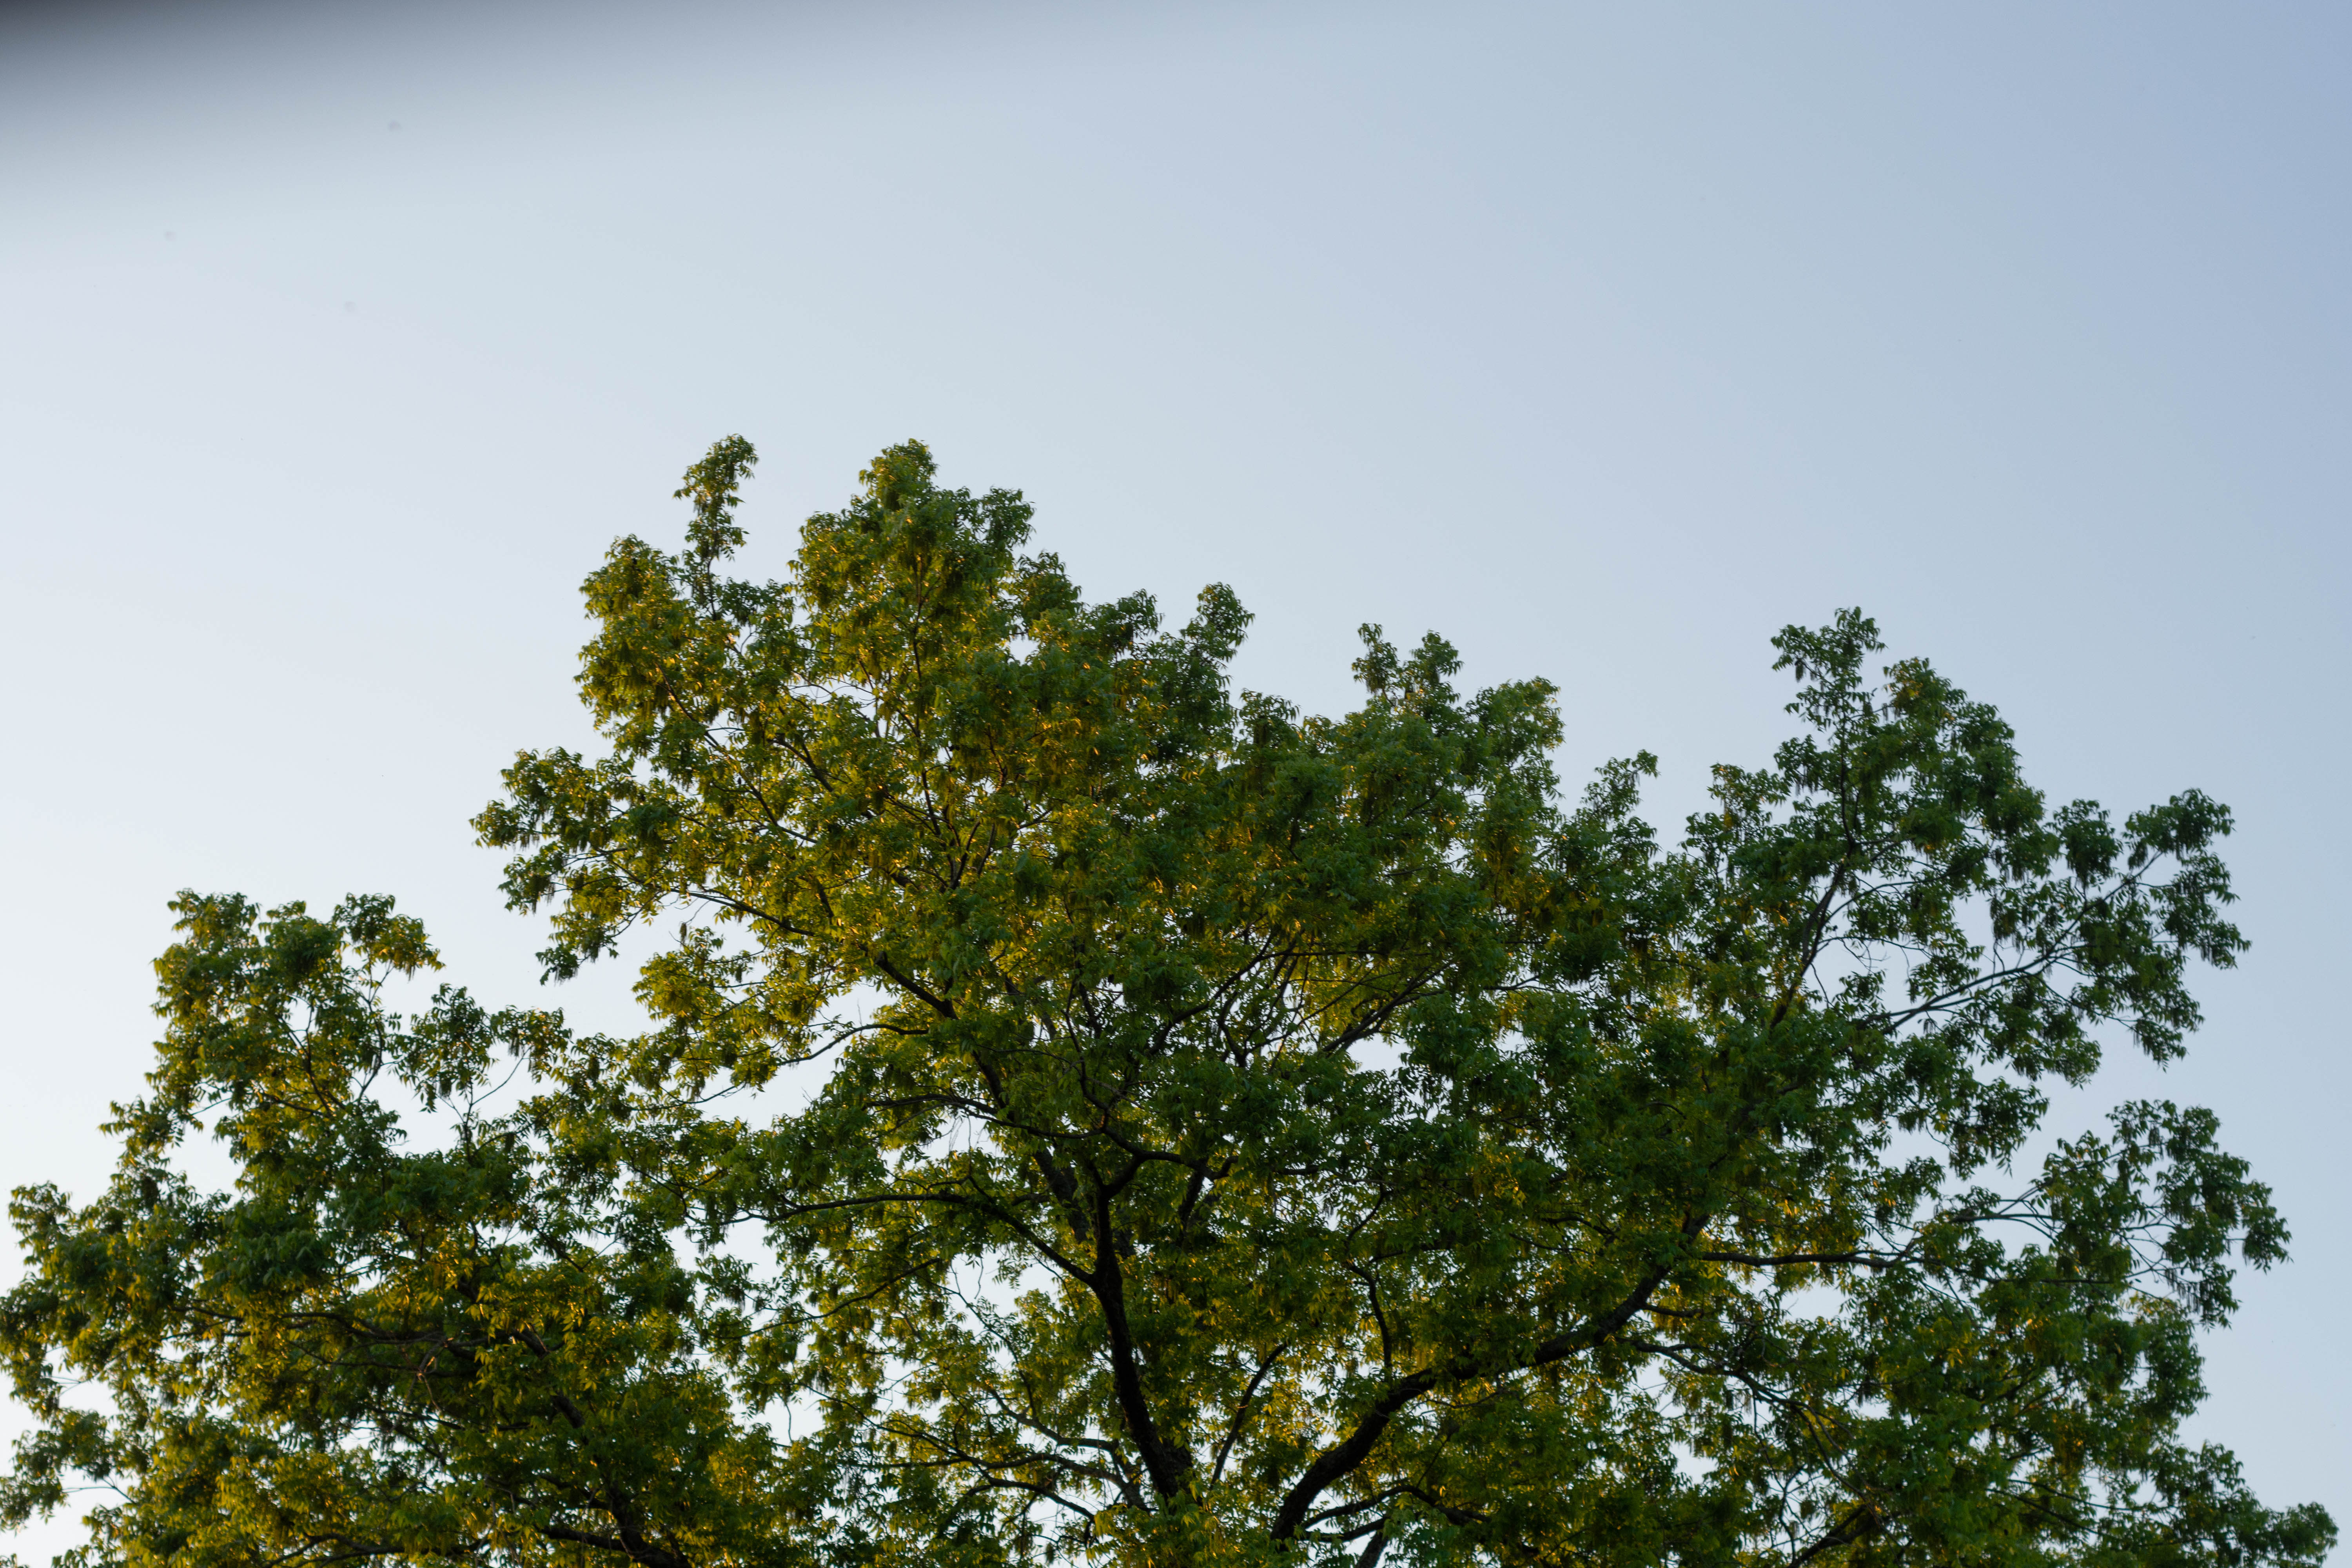
flower, garden, botanic, botanical, vegetation, green, colorful, spring, vegetal, plant, decoration, bloom, blossoming, nature, flourish, floral, sun, sunny, sunlight, color, pattern, tree, sky, woody plant, branch, leaf, plant stem